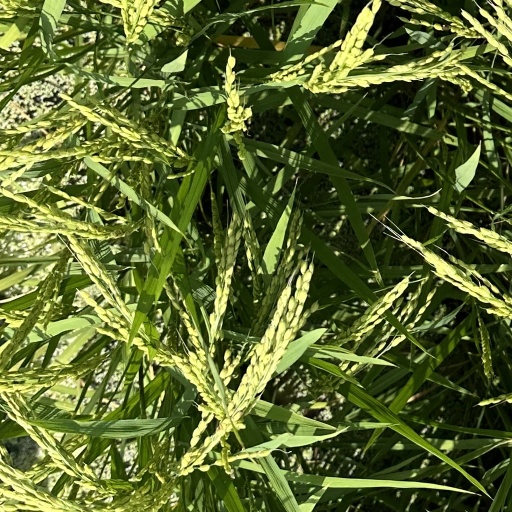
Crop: rice